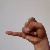
The image shows a hand gesture representing the letter 'J' in Indian Sign Language.